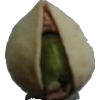
Label: pistachio